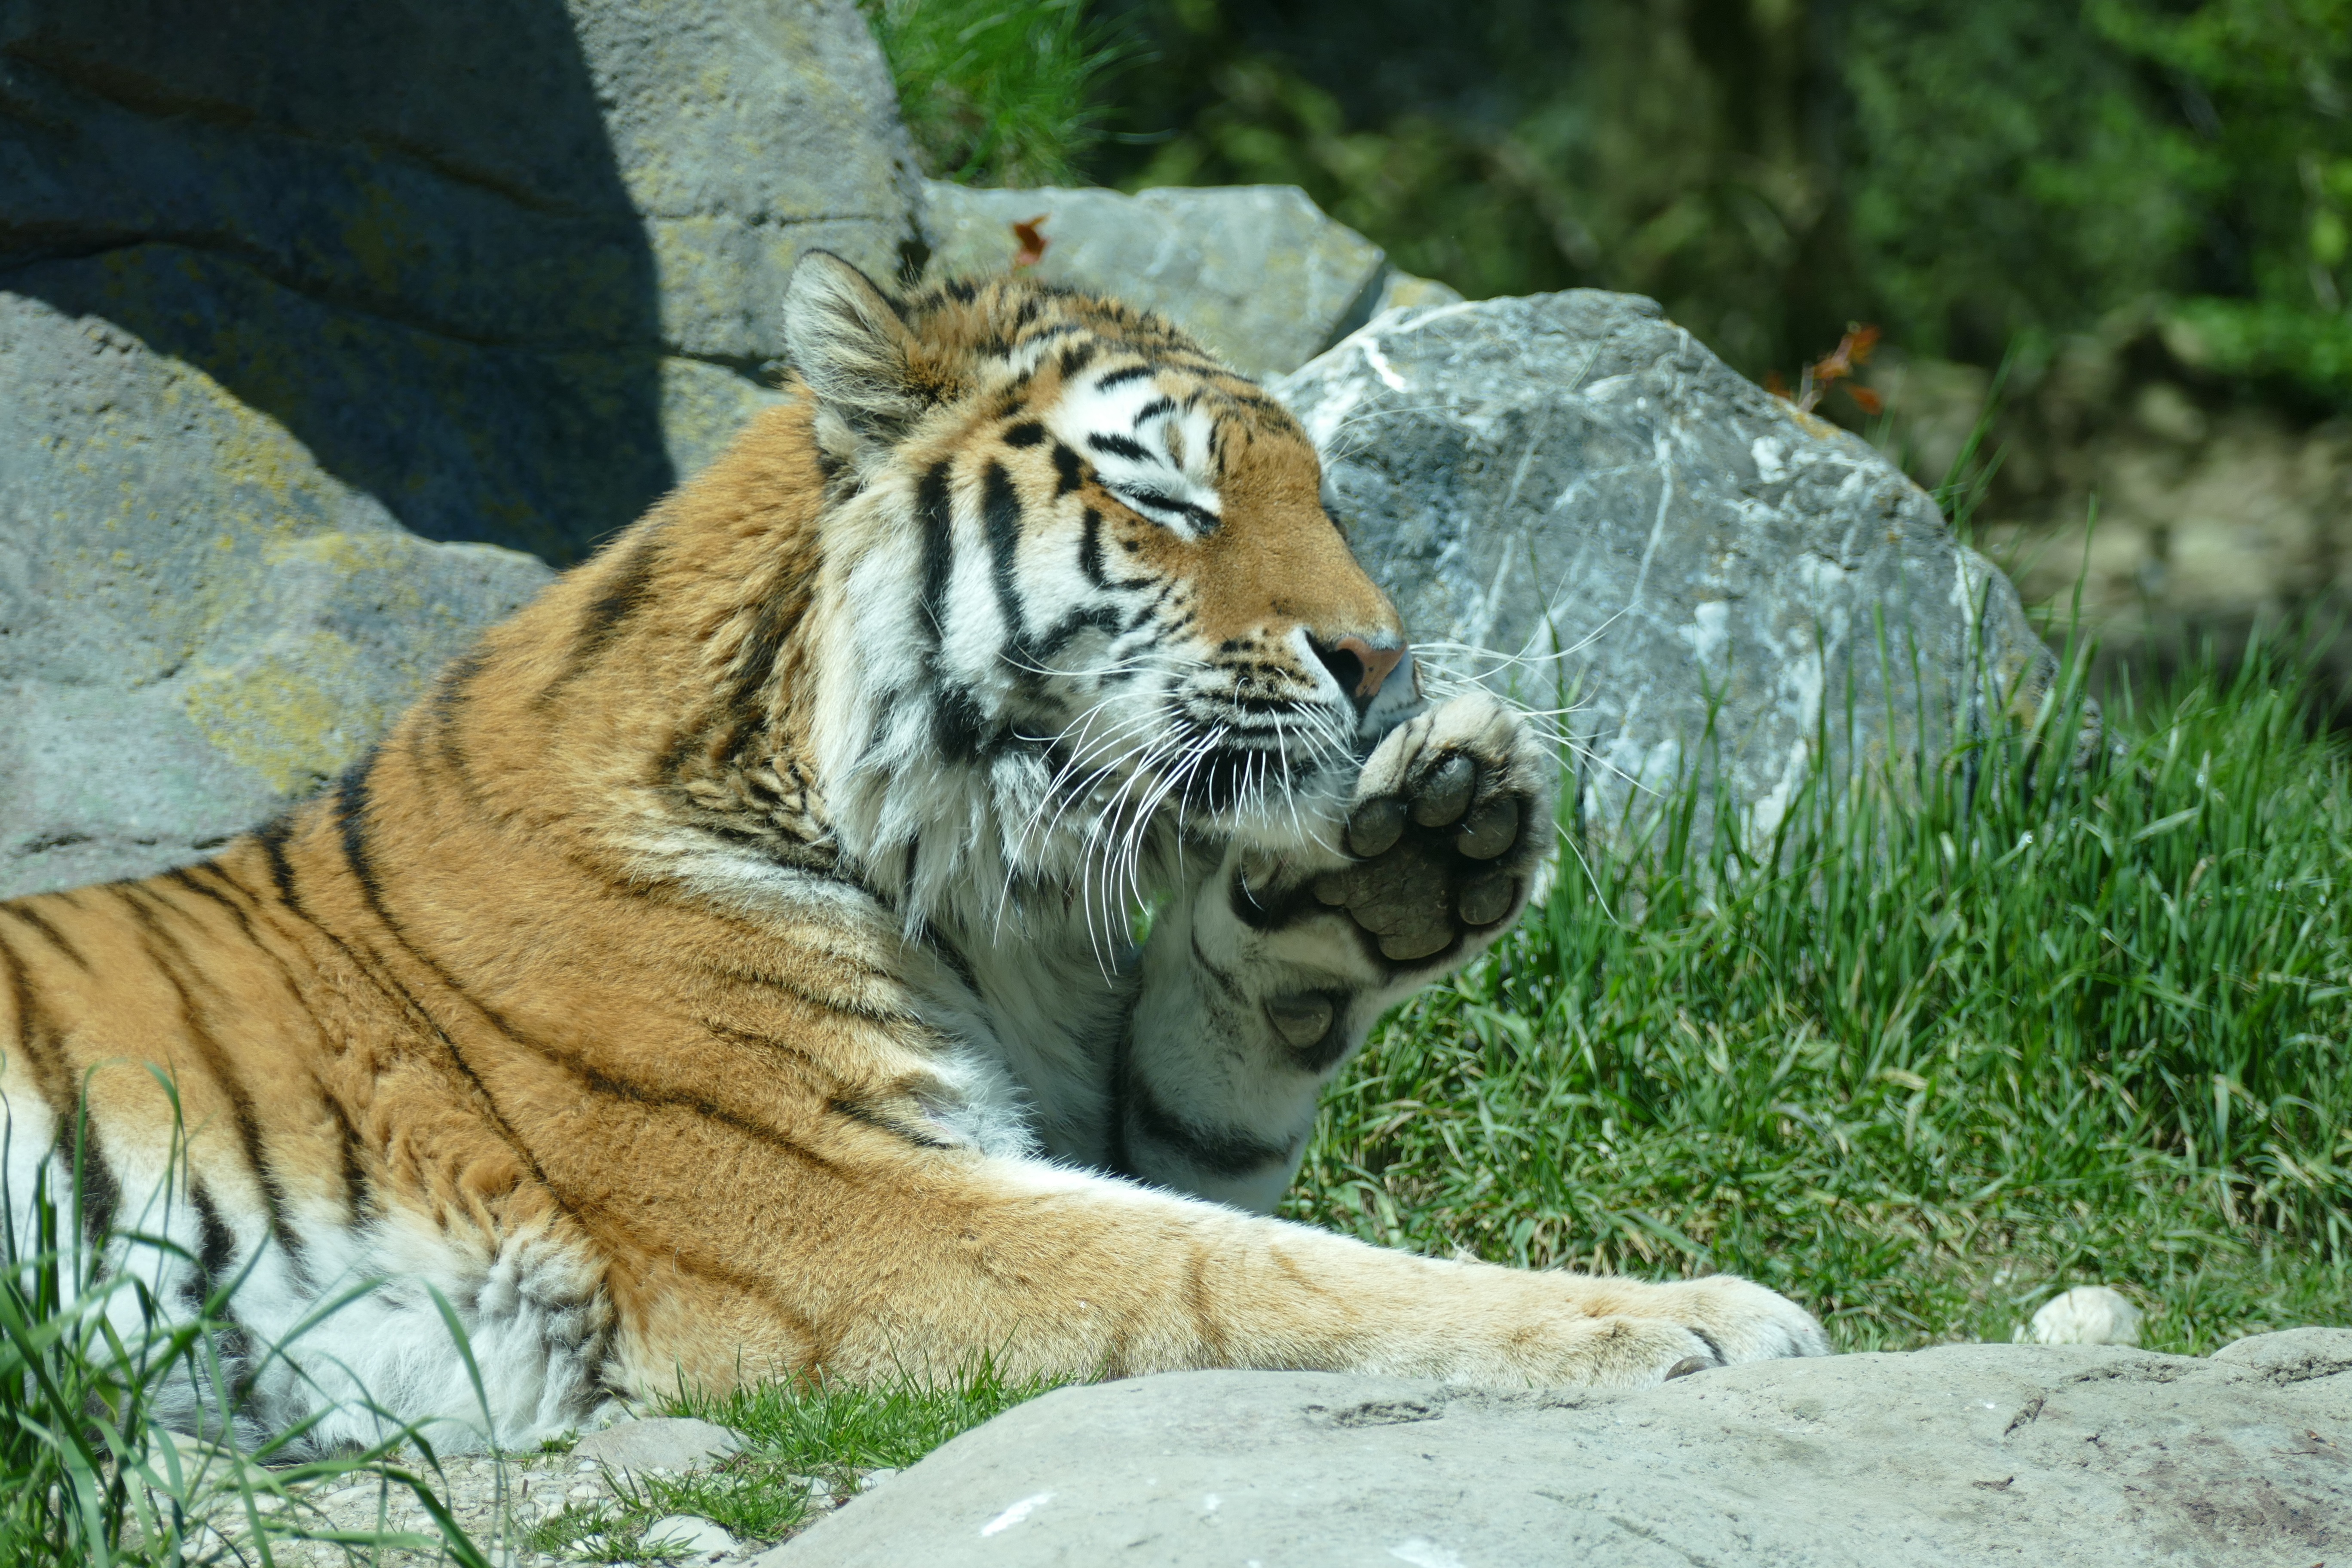
wildlife, zoo, cat, mammal, predator, fauna, tiger, amurtiger, carnivores, big cats, siberian tiger, cat like mammal